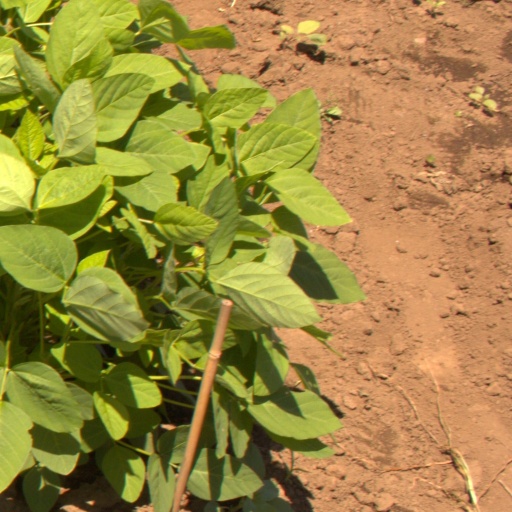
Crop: soybean